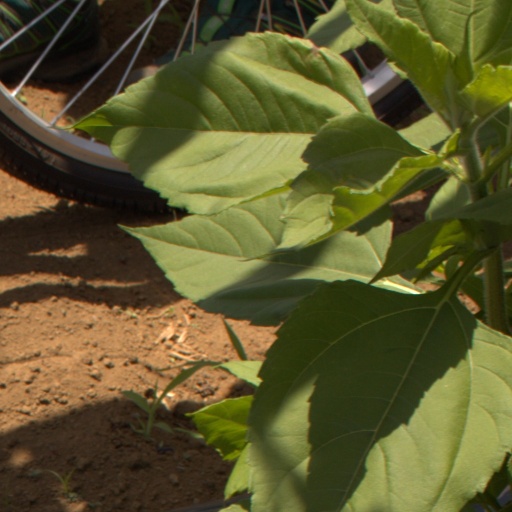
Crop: Jerusalem artichoke